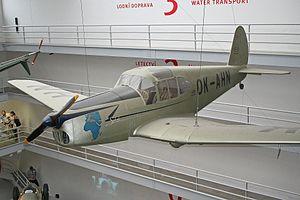
Le Mráz M.1 Sokol est un avion léger monomoteur, construit à la fin des années 1940 par Beneš-Mráz en Tchécoslovaquie.